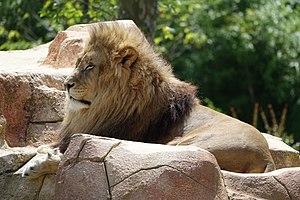
Lion d'Afrique (Panthera leo) au zooParc de Beauval (Saint-Aignan, Loir-et-Cher, France).